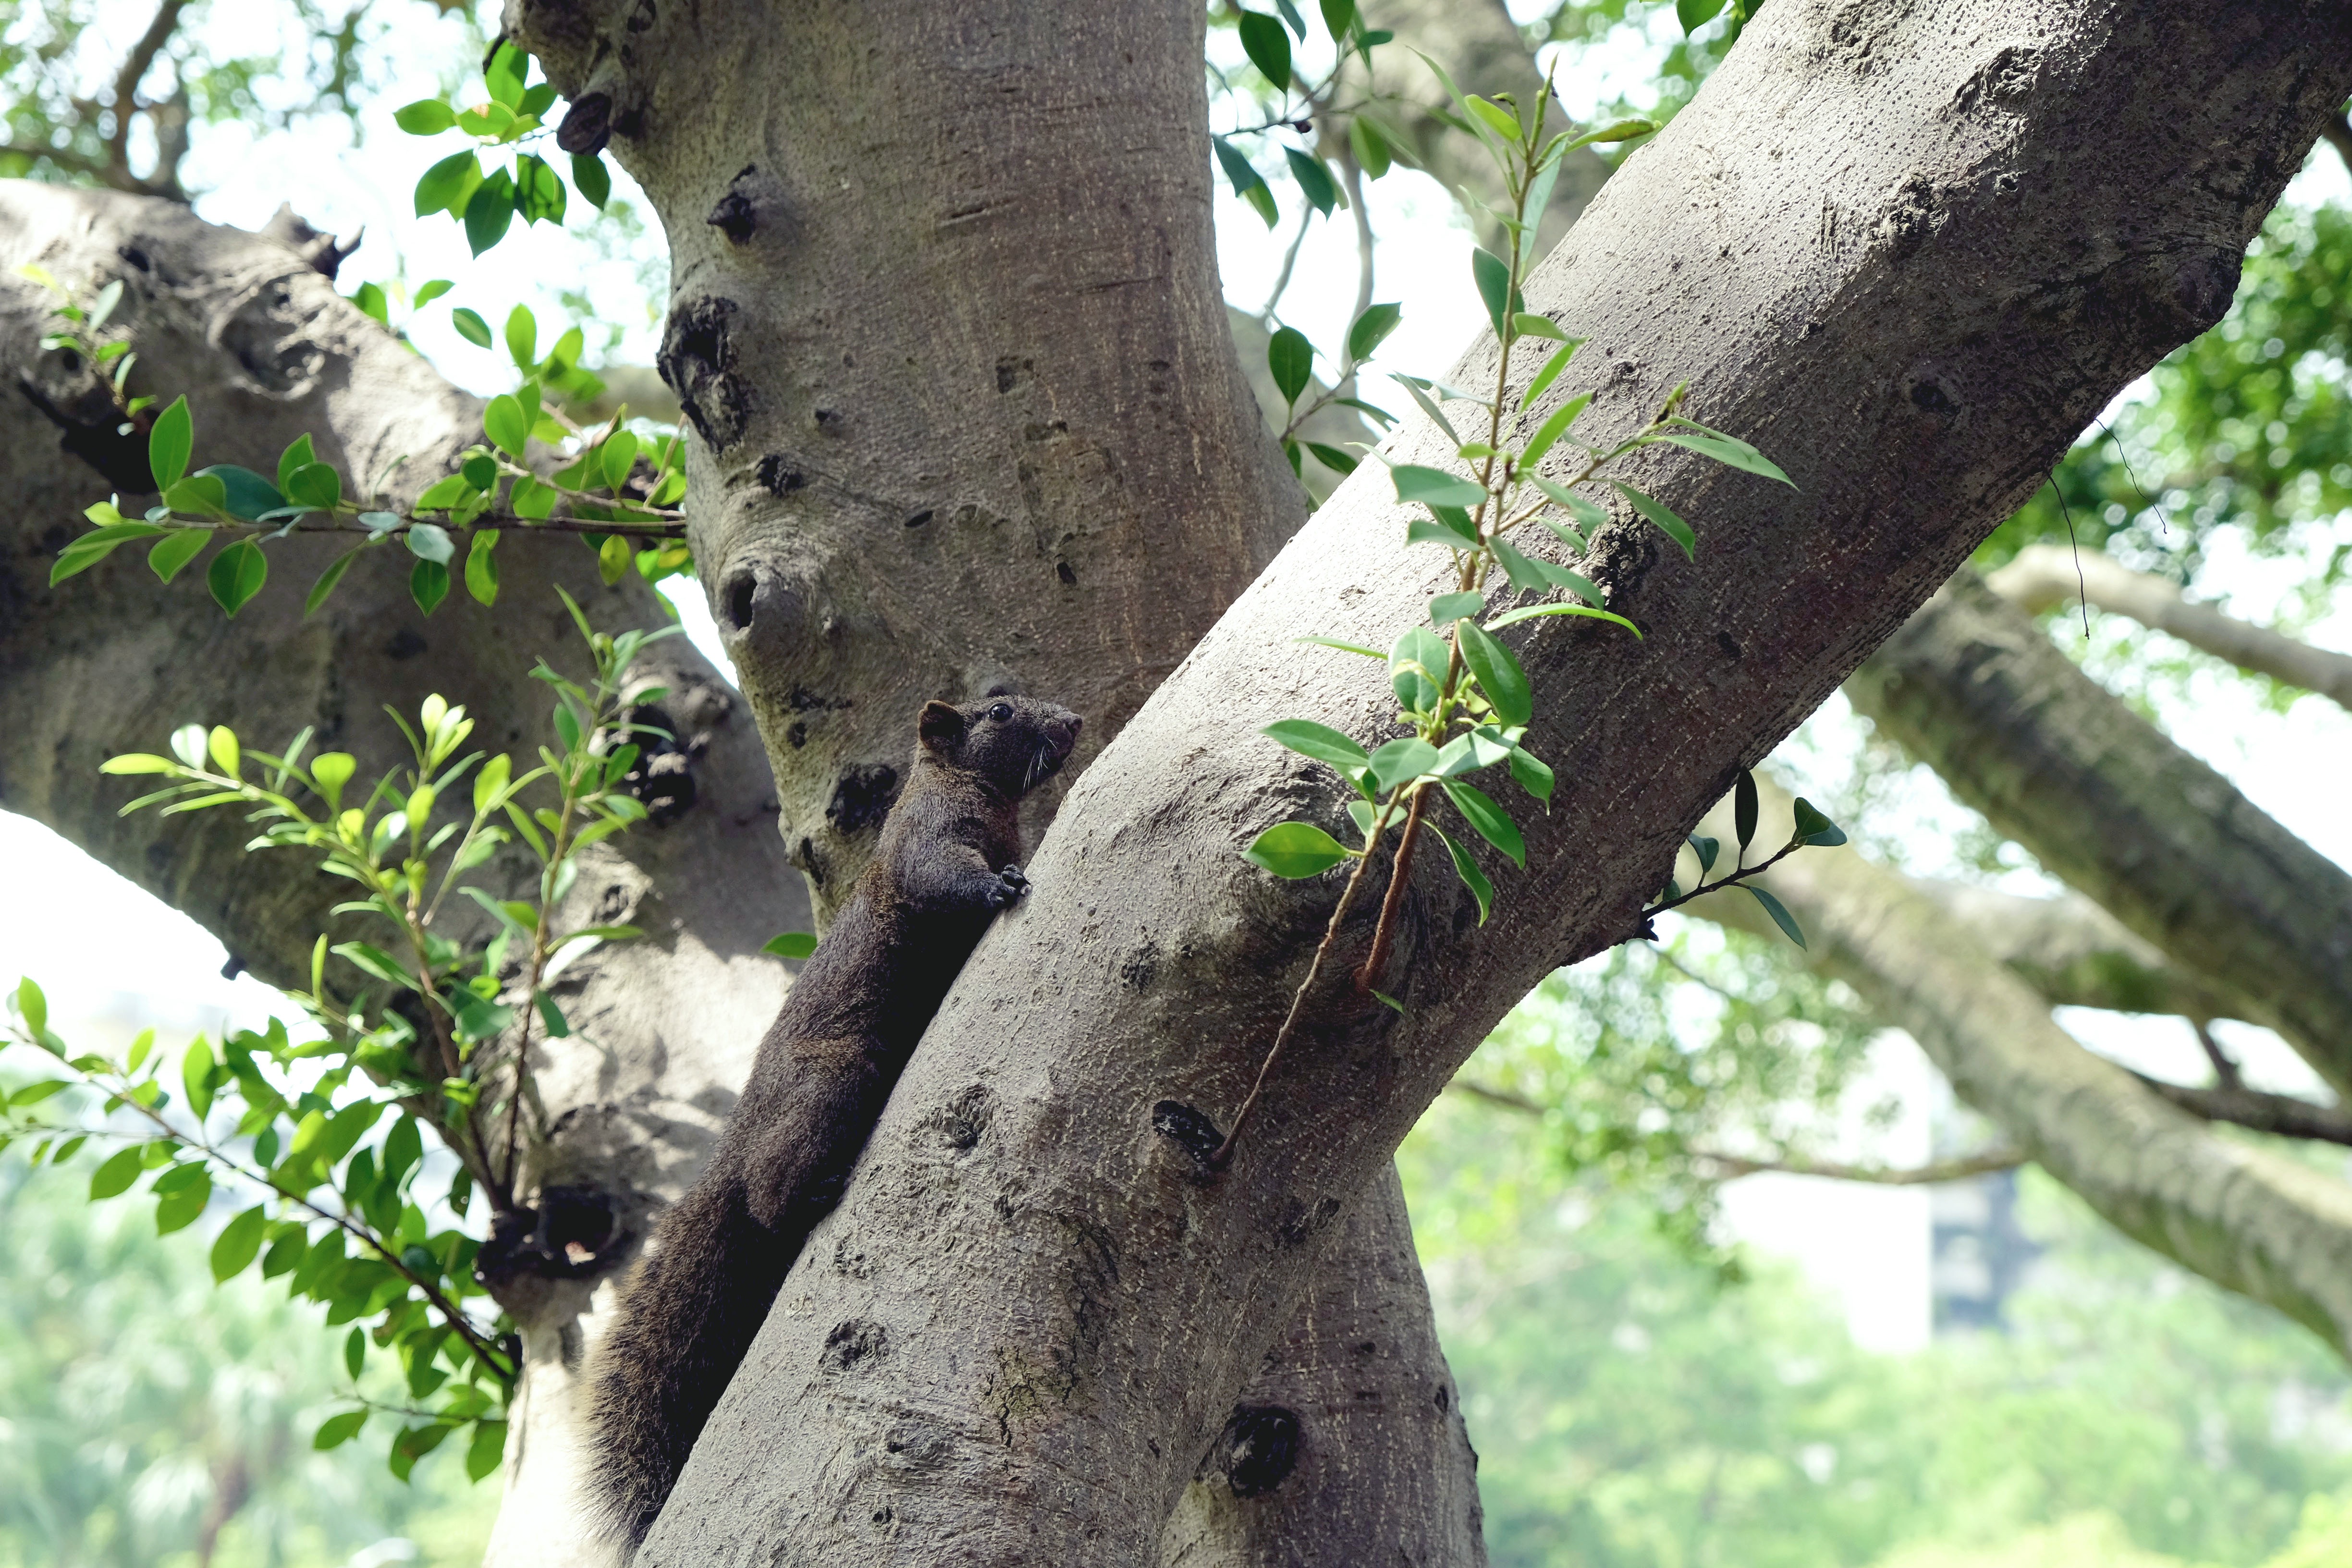
tree, branch, plant, flower, trunk, produce, botany, flora, flowering plant, woody plant, land plant